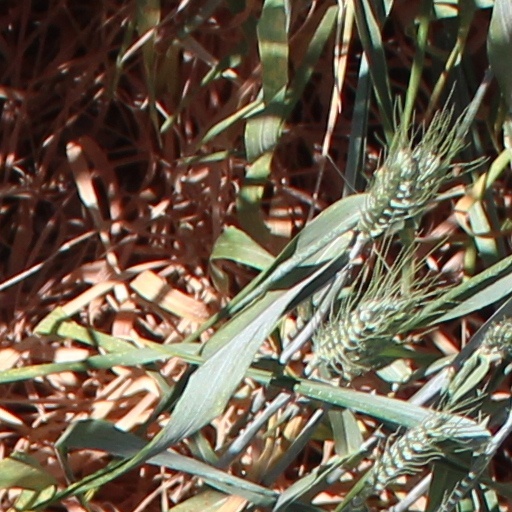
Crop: wheat